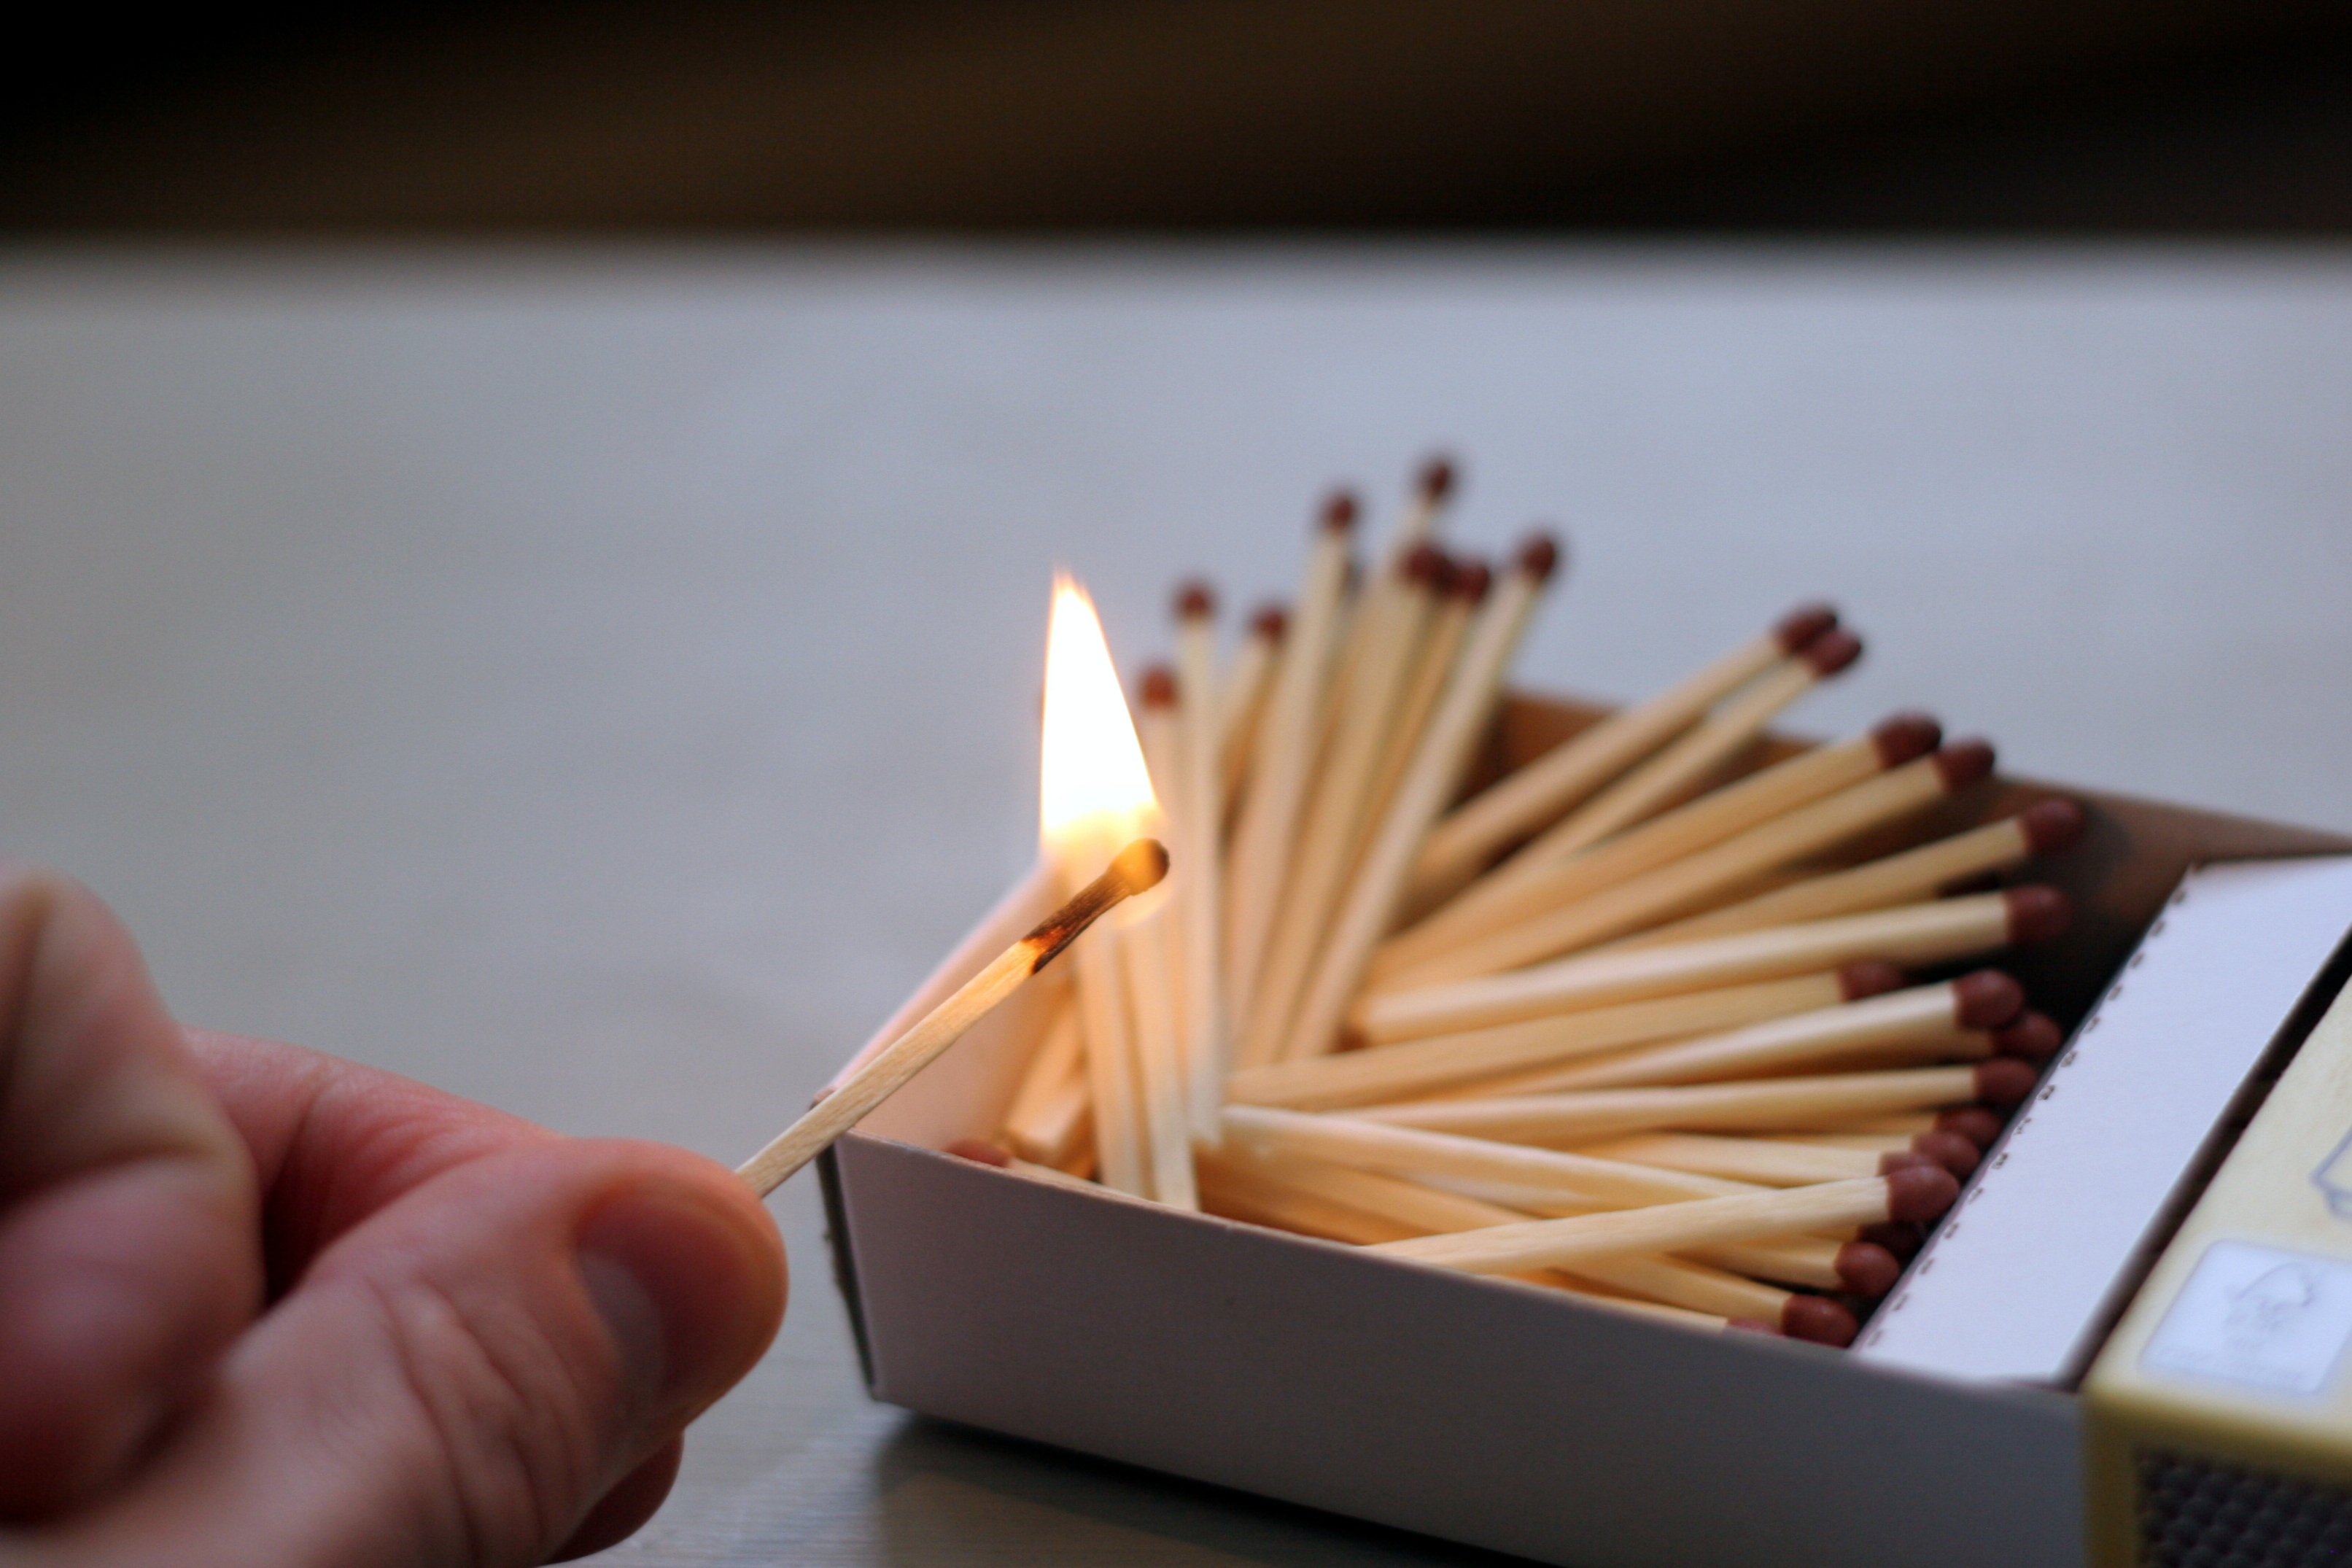
hand, wood, food, flame, fire, cuisine, burn, burning, match, matchbox, ignite, strike, matches, matchstick